Aircraft design process

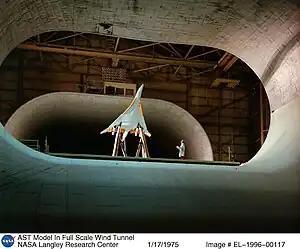
Advanced Supersonic Transport (AST) model in wind tunnel

The aircraft design process is a loosely defined method used to balance many competing and demanding requirements to produce an aircraft that is strong, lightweight, economical and can carry an adequate payload while being sufficiently reliable to safely fly for the design life of the aircraft. Similar to, but more exacting than, the usual engineering design process, the technique is highly iterative, involving high-level configuration tradeoffs, a mixture of analysis and testing and the detailed examination of the adequacy of every part of the structure. For some types of aircraft, the design process is regulated by civil airworthiness authorities.